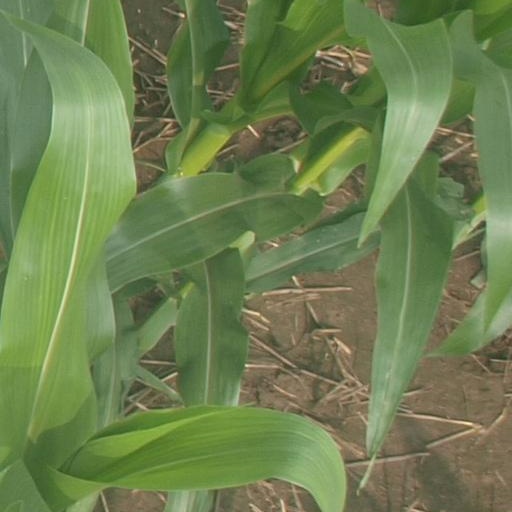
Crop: maize; corn